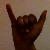
The image shows a hand gesture representing the letter 'Y' in Indian Sign Language.